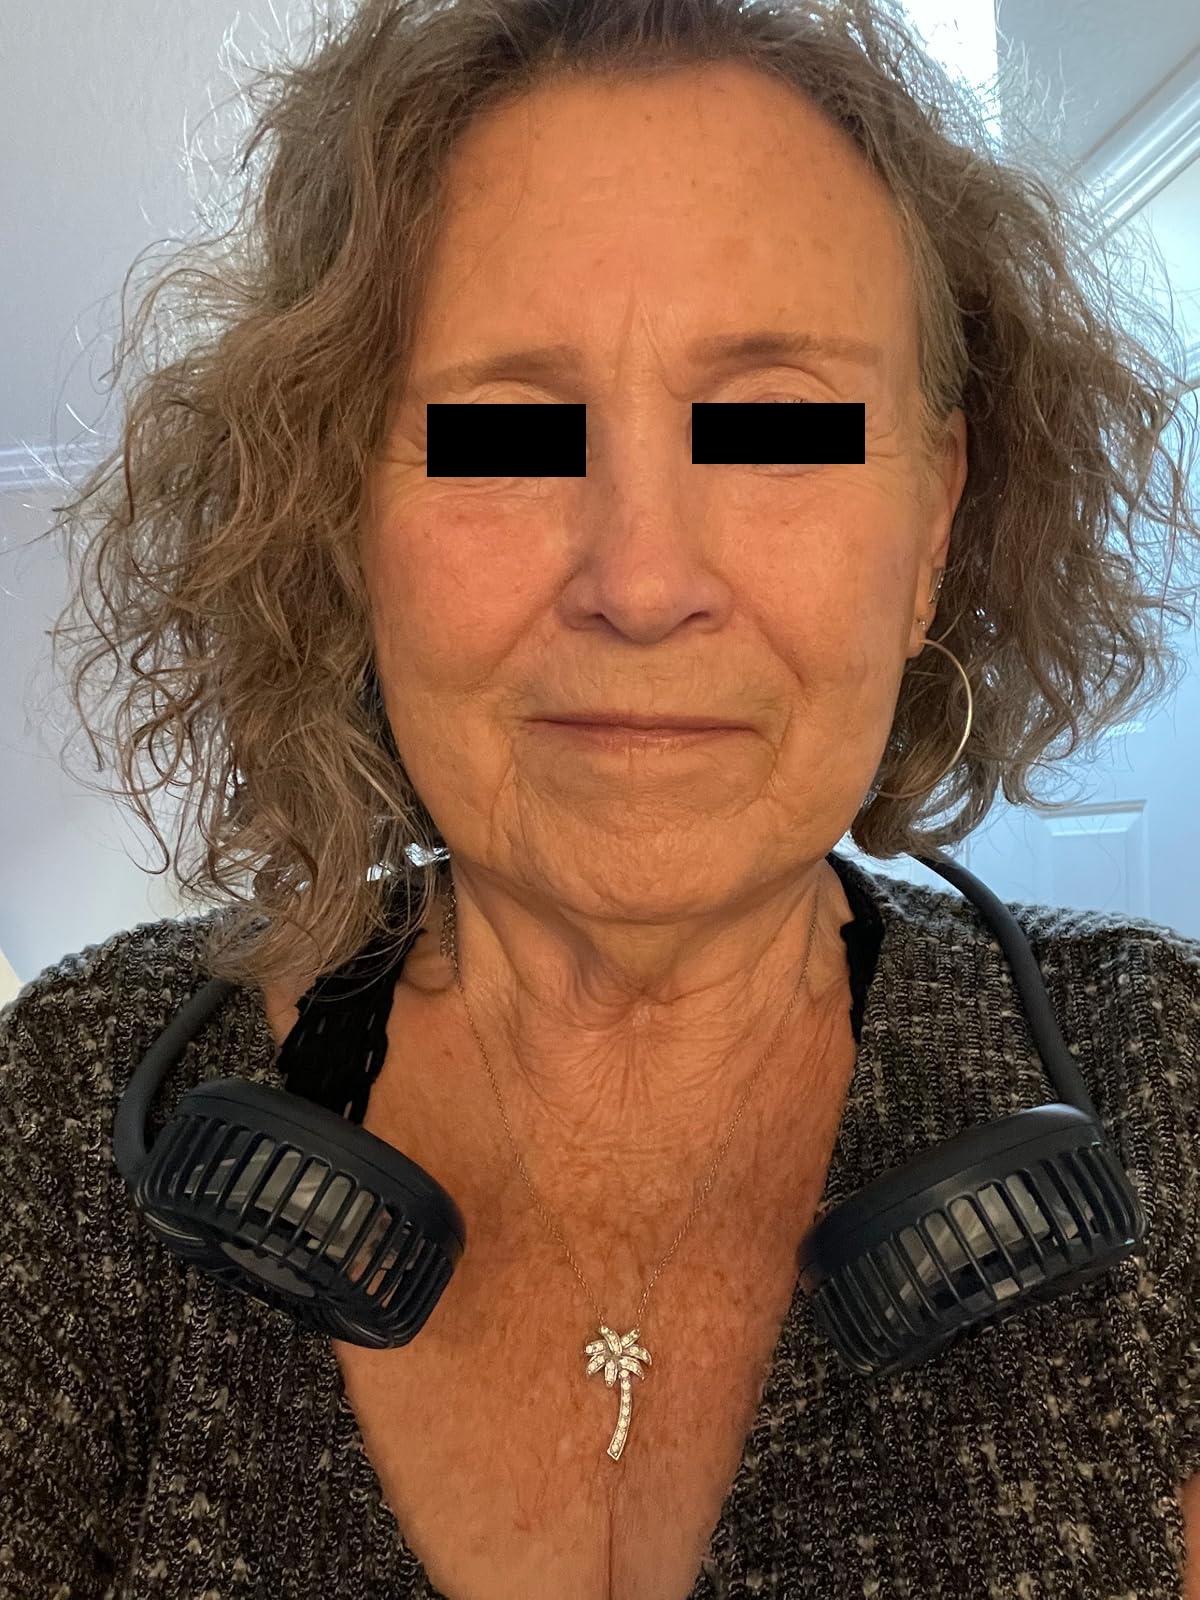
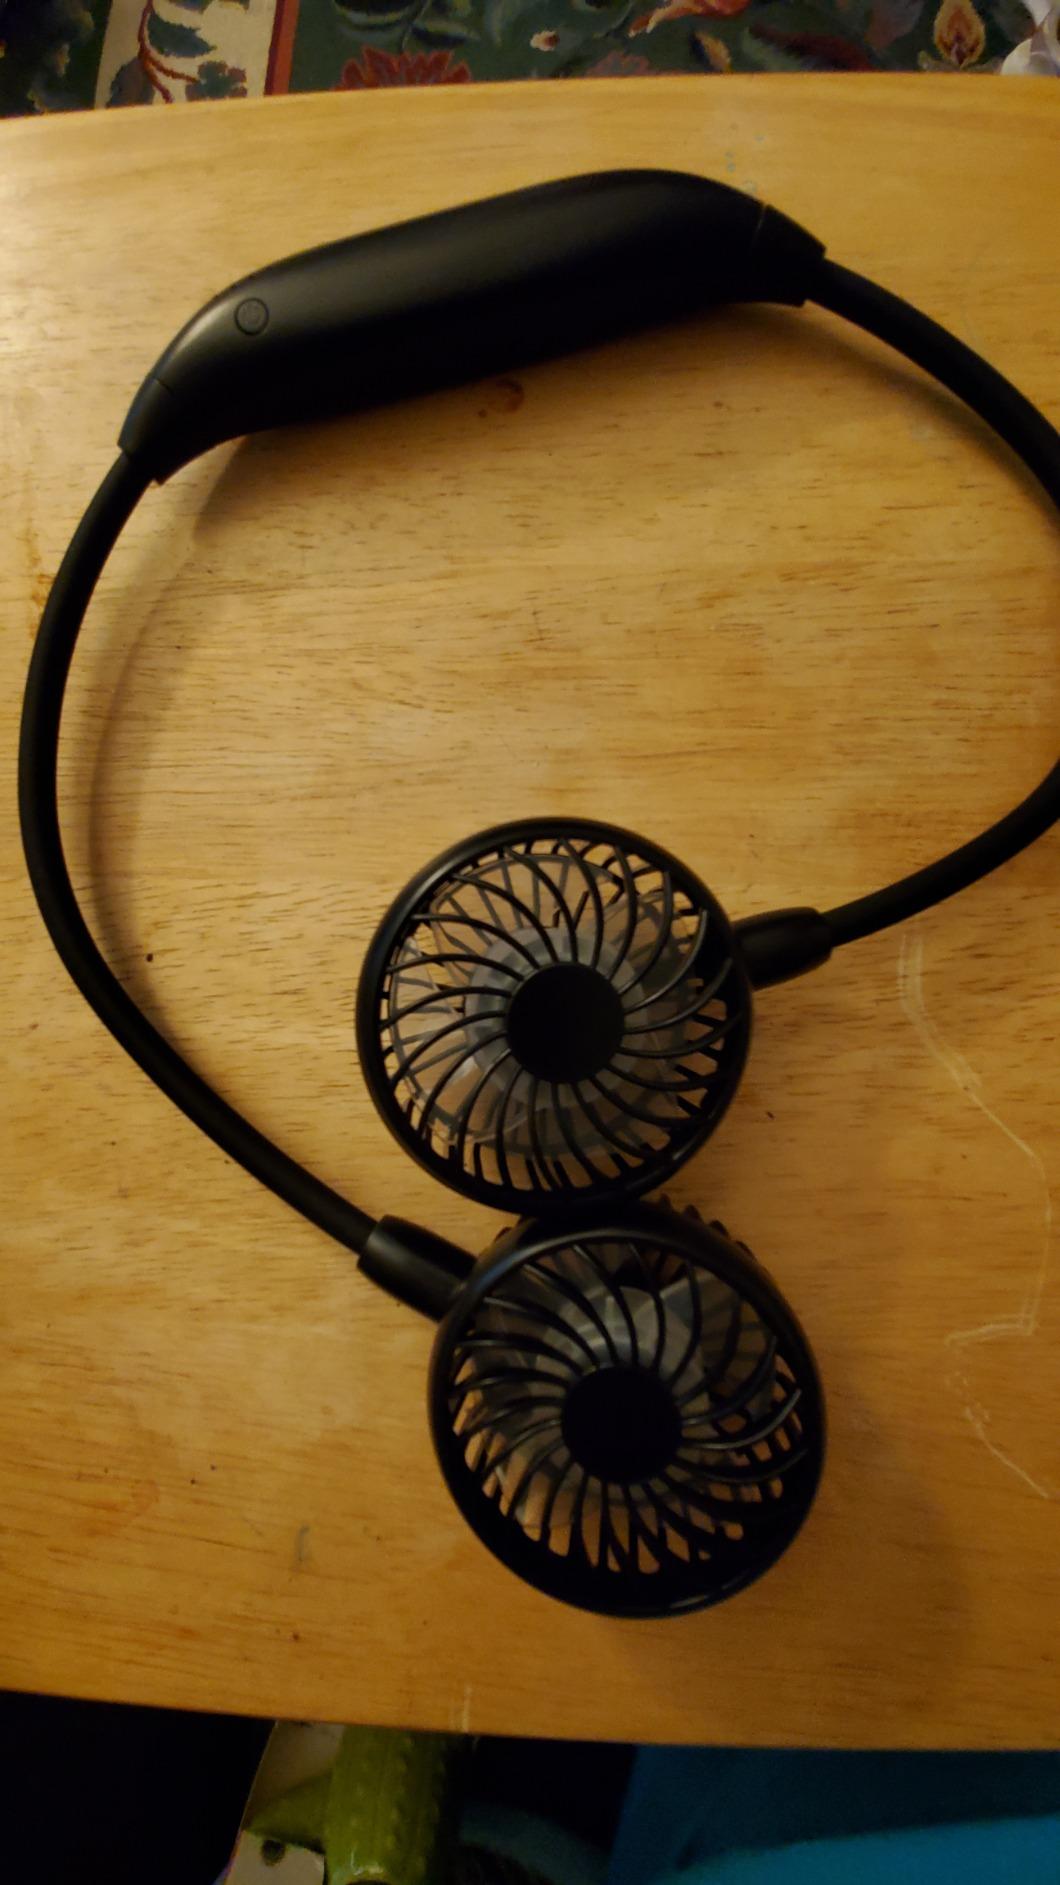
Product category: fan
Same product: no